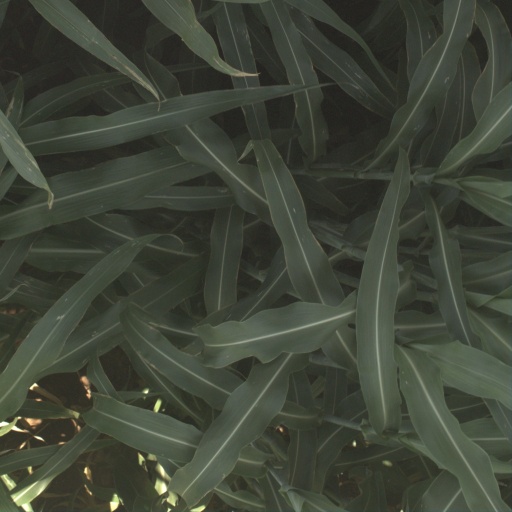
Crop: sorghum